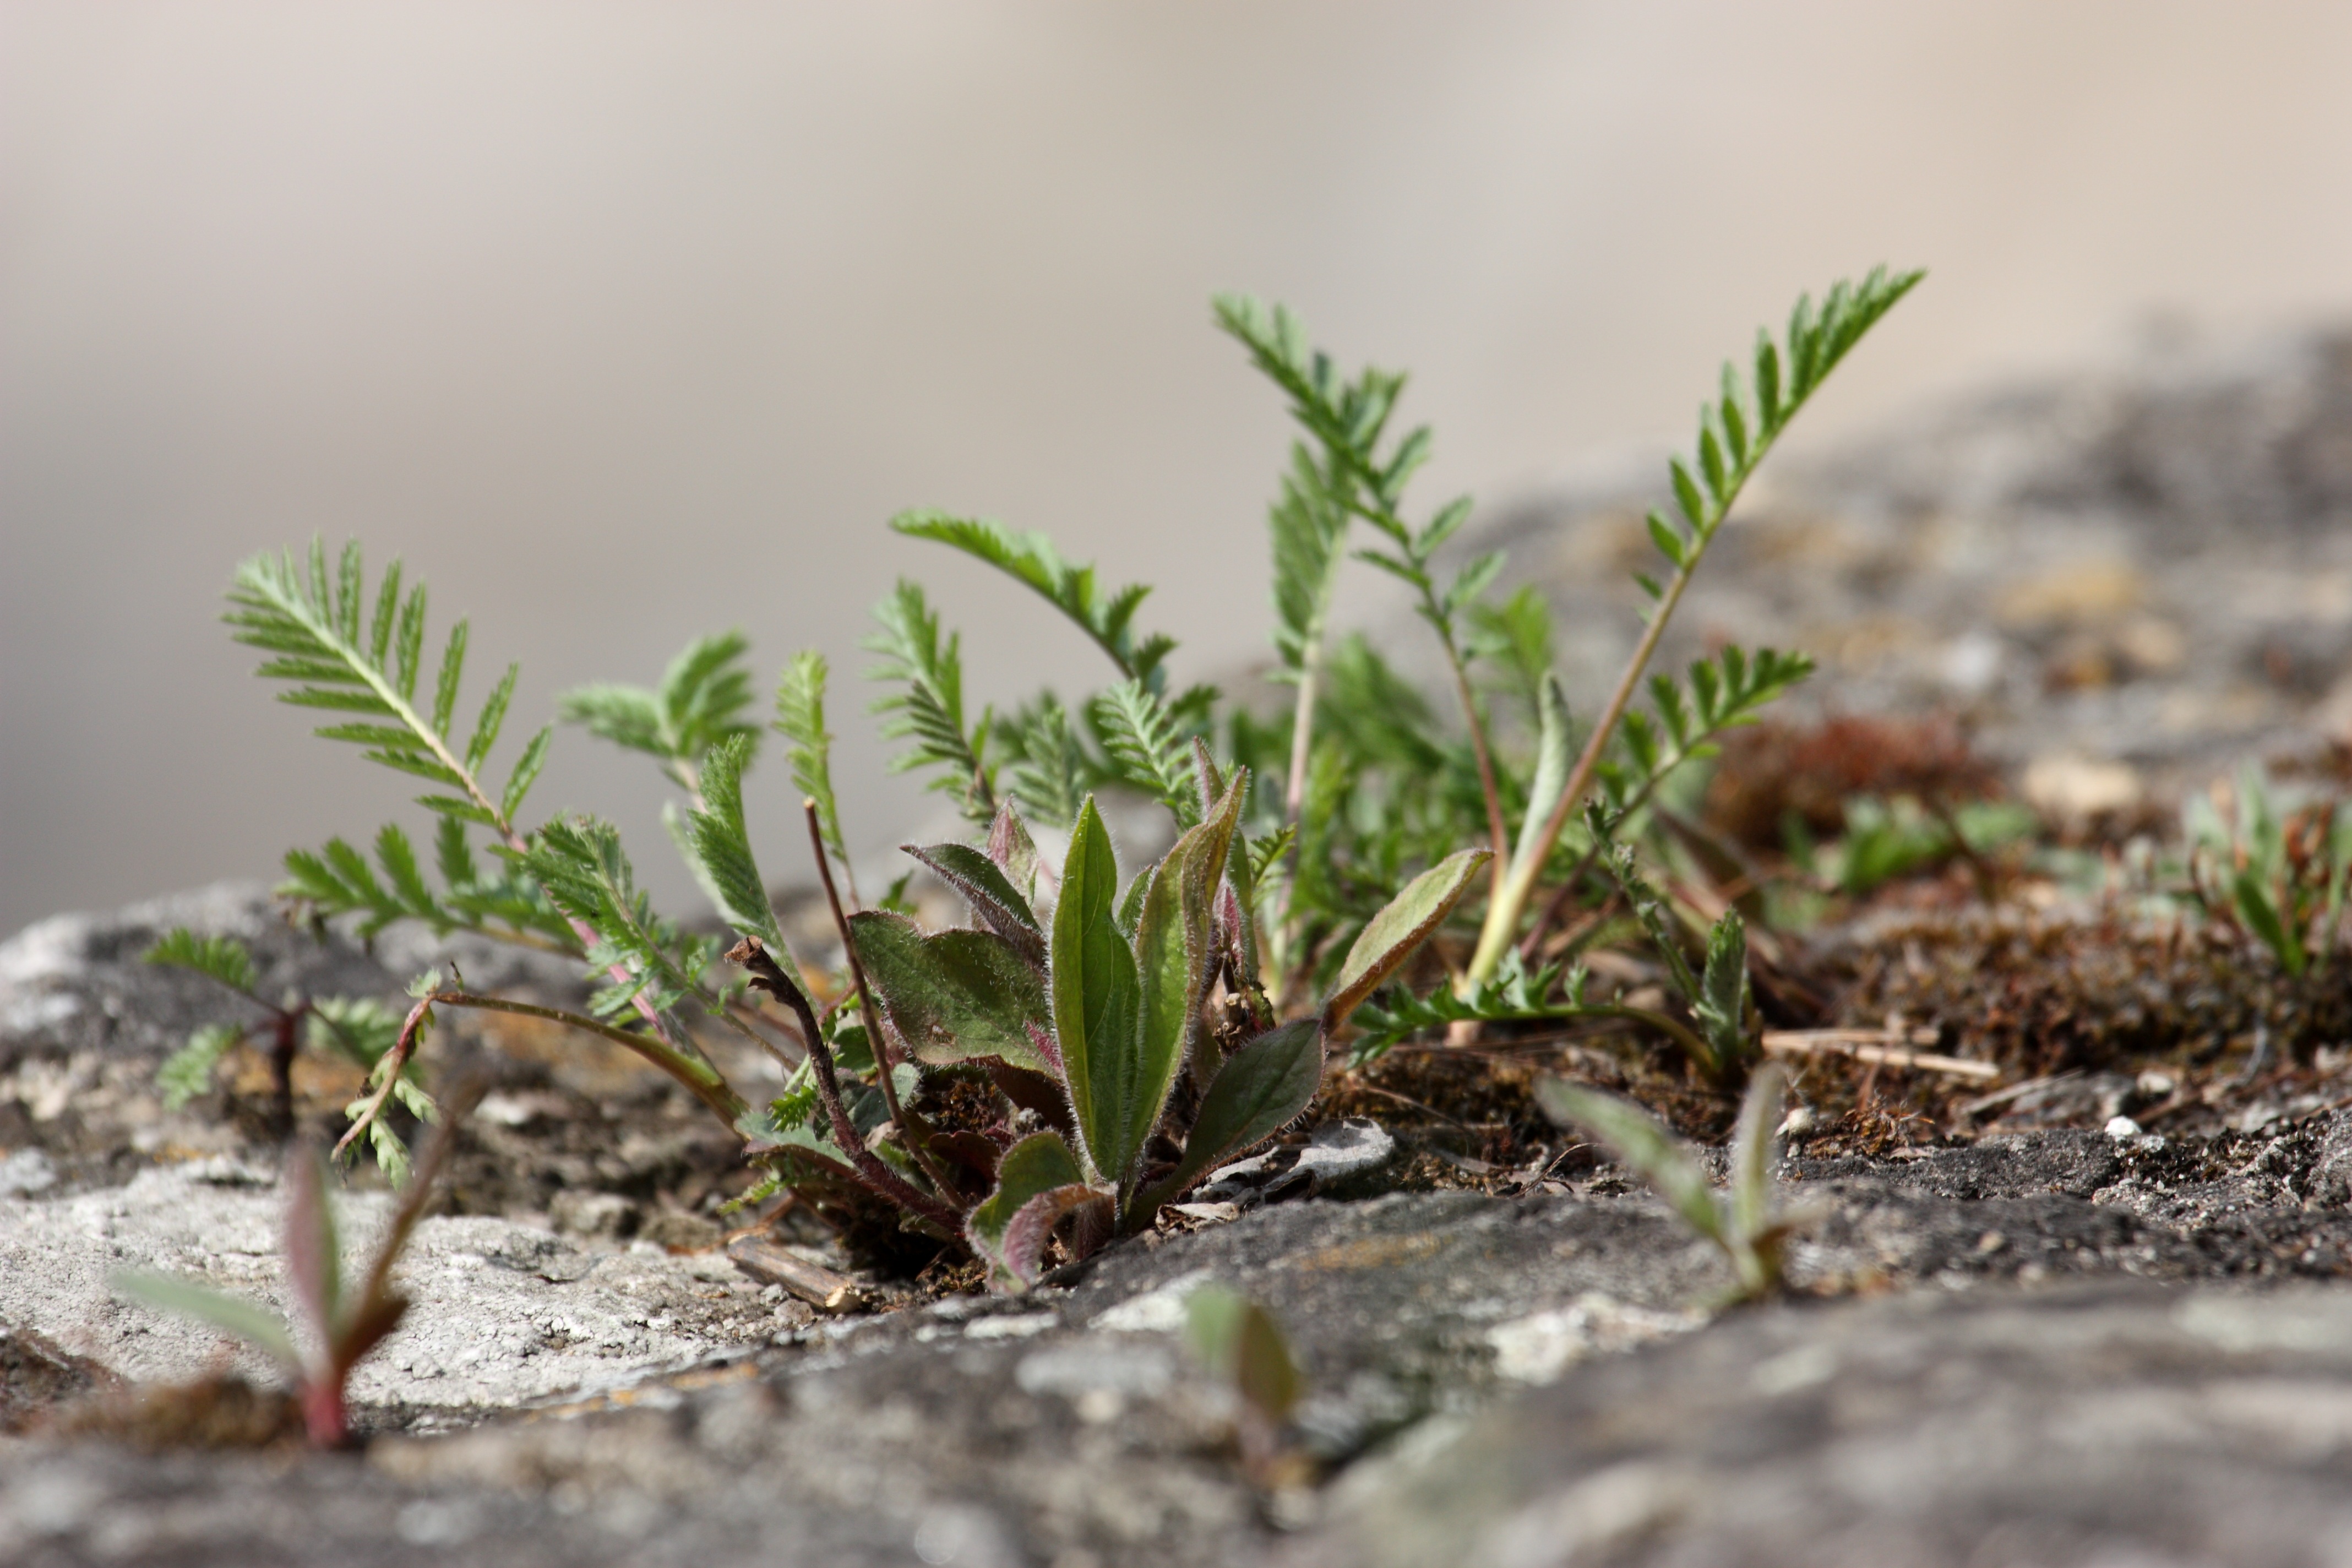
tree, nature, grass, branch, plant, leaf, flower, wall, overgrown, green, herb, soil, botany, stone wall, flora, houseplant, vegetation, shrub, of course, flowering plant, grass family, land plant, arecales